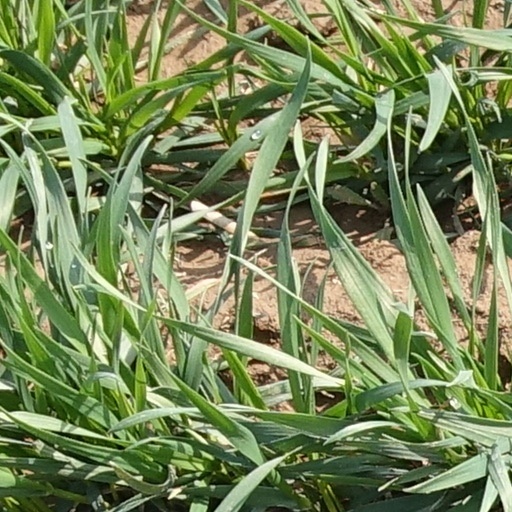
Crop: wheat